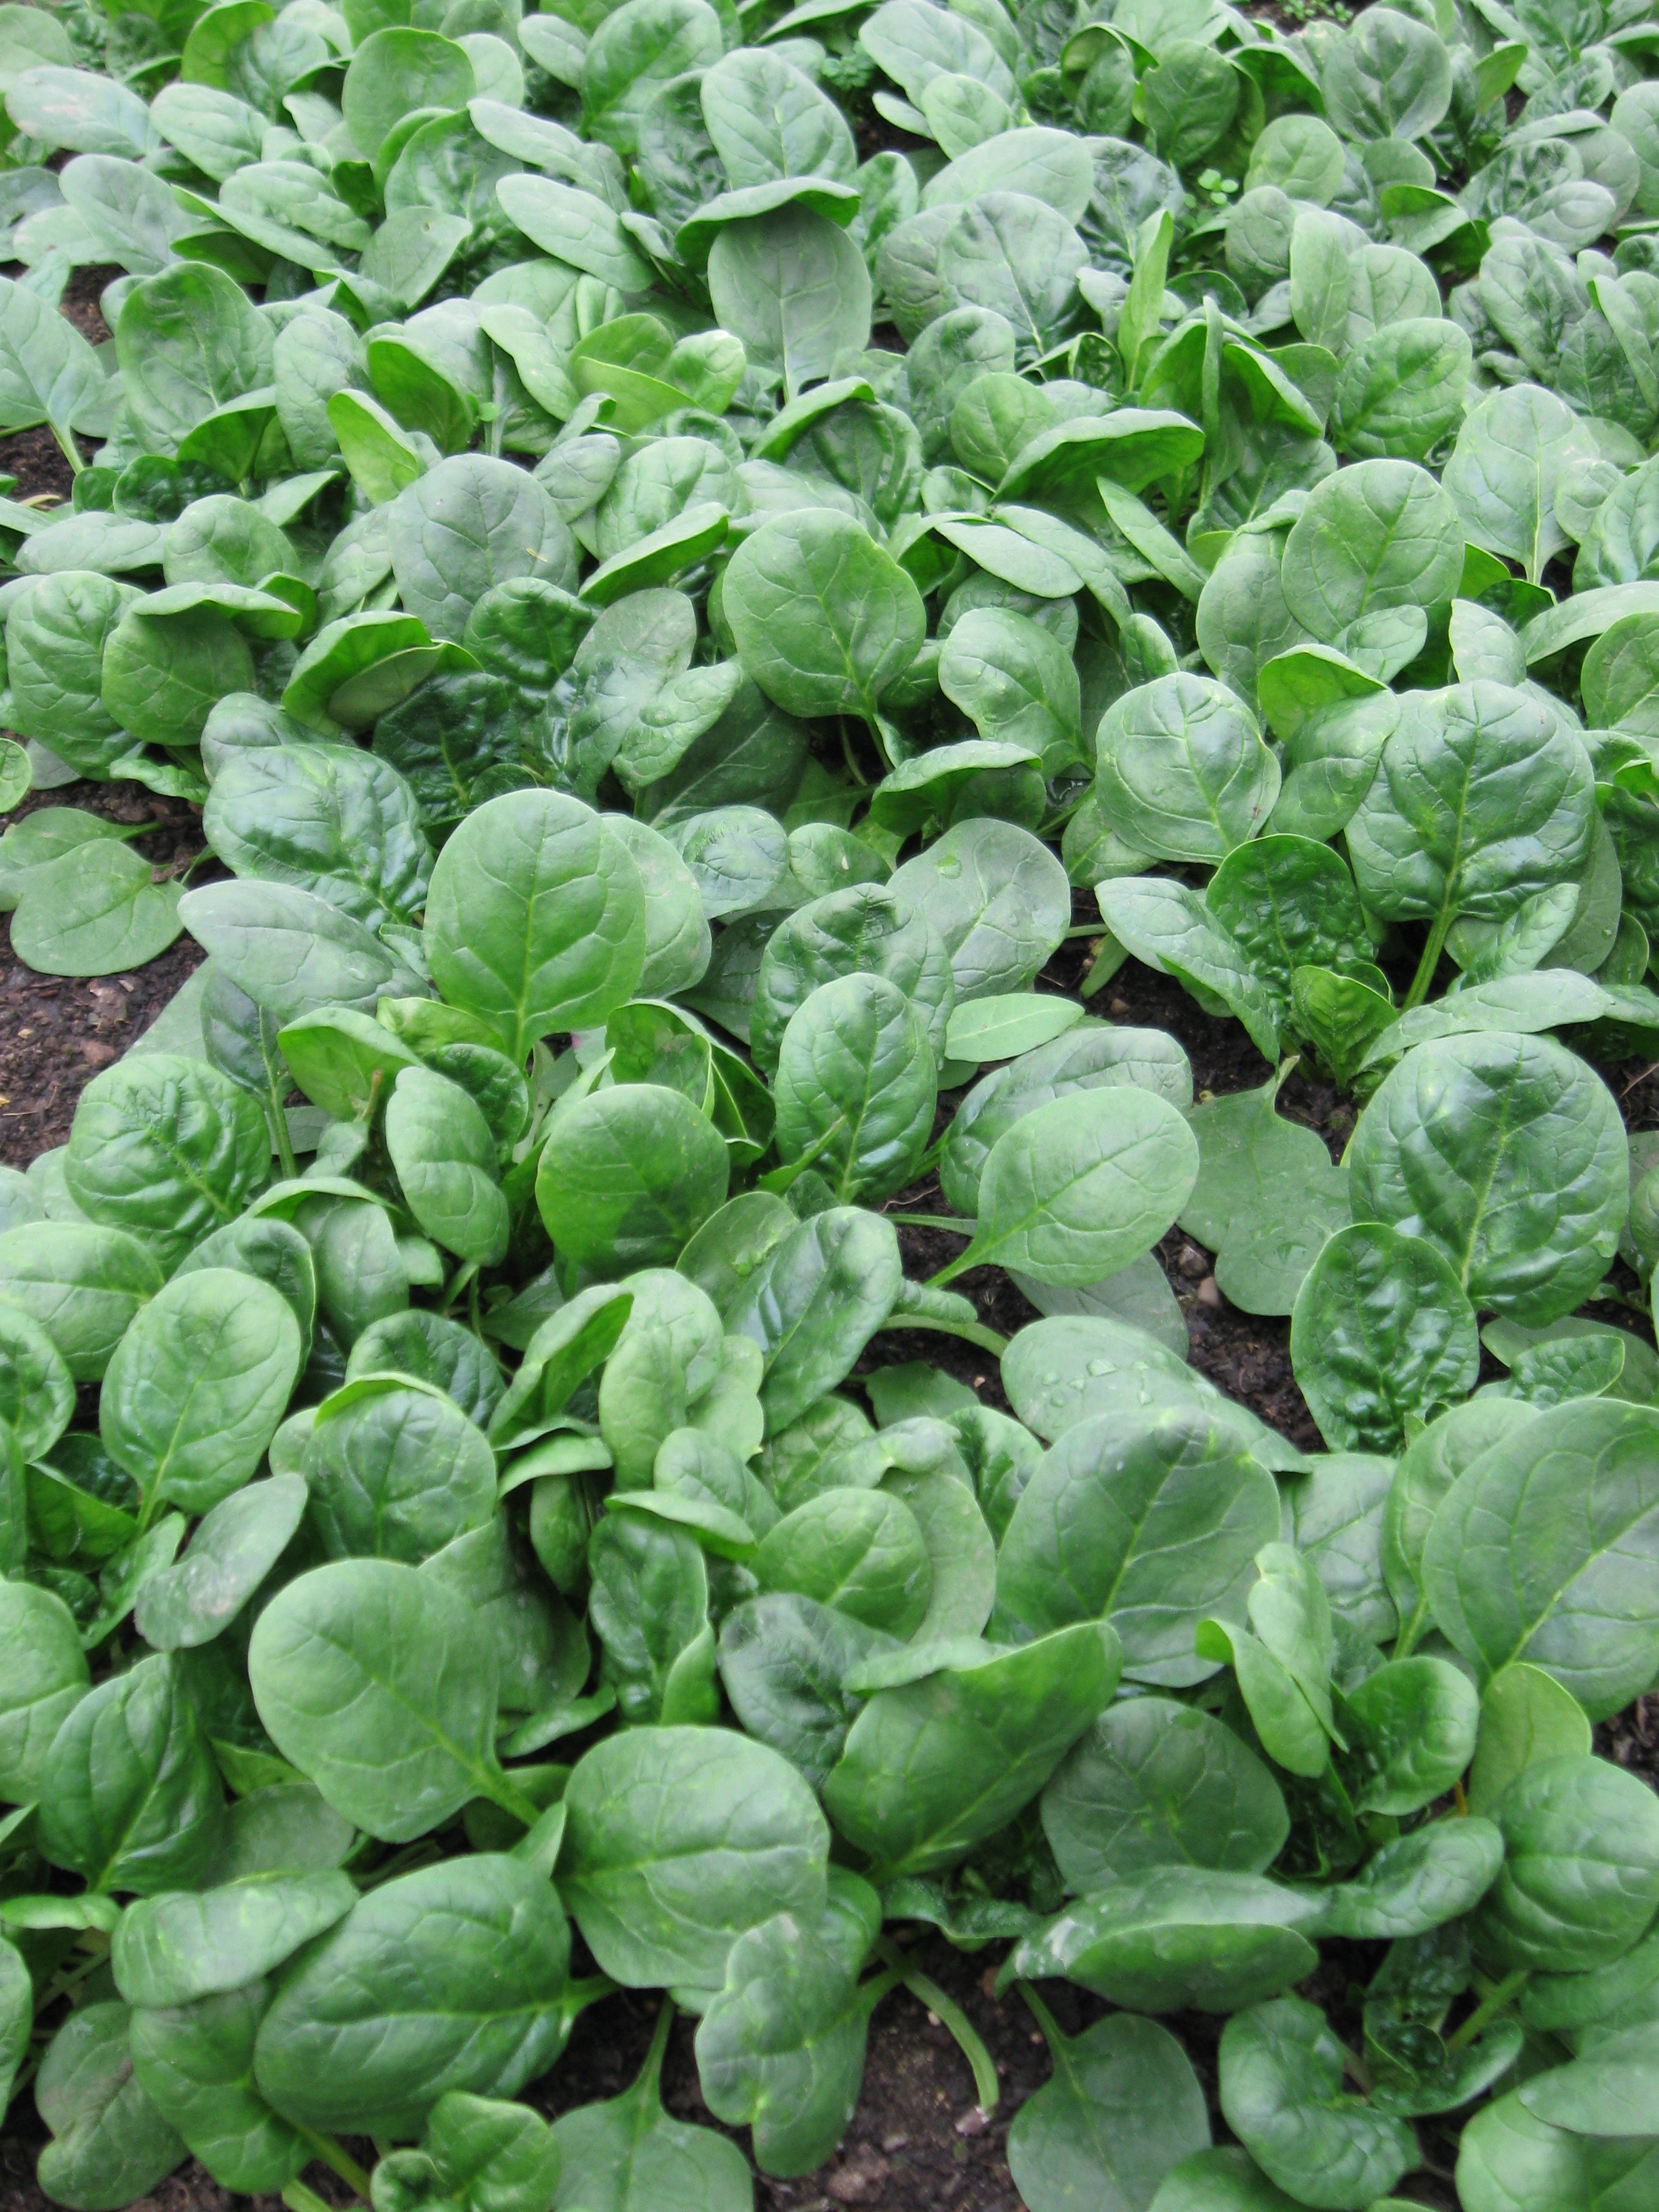
Label: spinach